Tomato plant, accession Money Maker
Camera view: tilt-top (135 deg); turntable rotation: 30 degrees
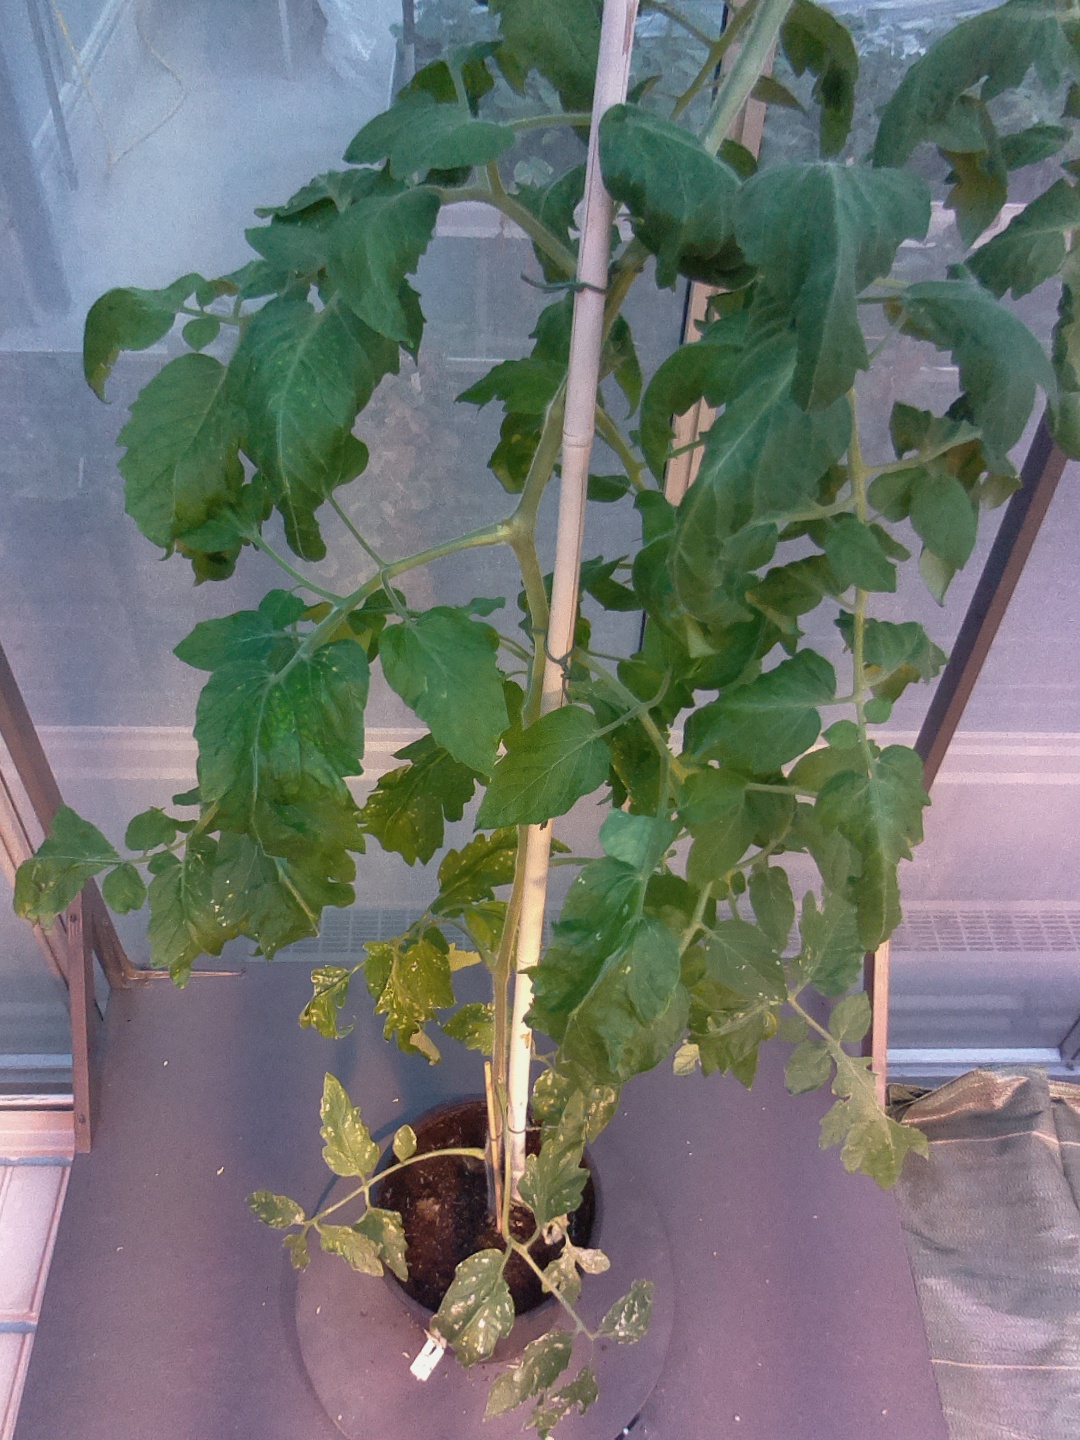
BBCH growth stage 67: Full flowering, 70%-80% of flowers open, more petals falling